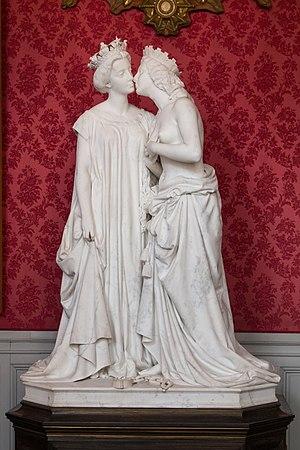
Vincenzo Vela était un sculpteur suisse-italien, fils d’un petit paysan du Mendrisiotto.